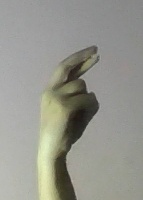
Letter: zay